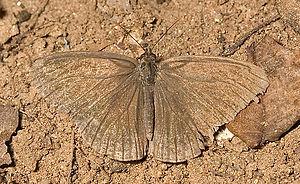
Hermeuptychia sosybius est un lépidoptère appartenant à la famille des Nymphalidae à la sous-famille des Satyrinae et au genre Hermeuptychia dont il est le seul représentant en Amérique du Nord.